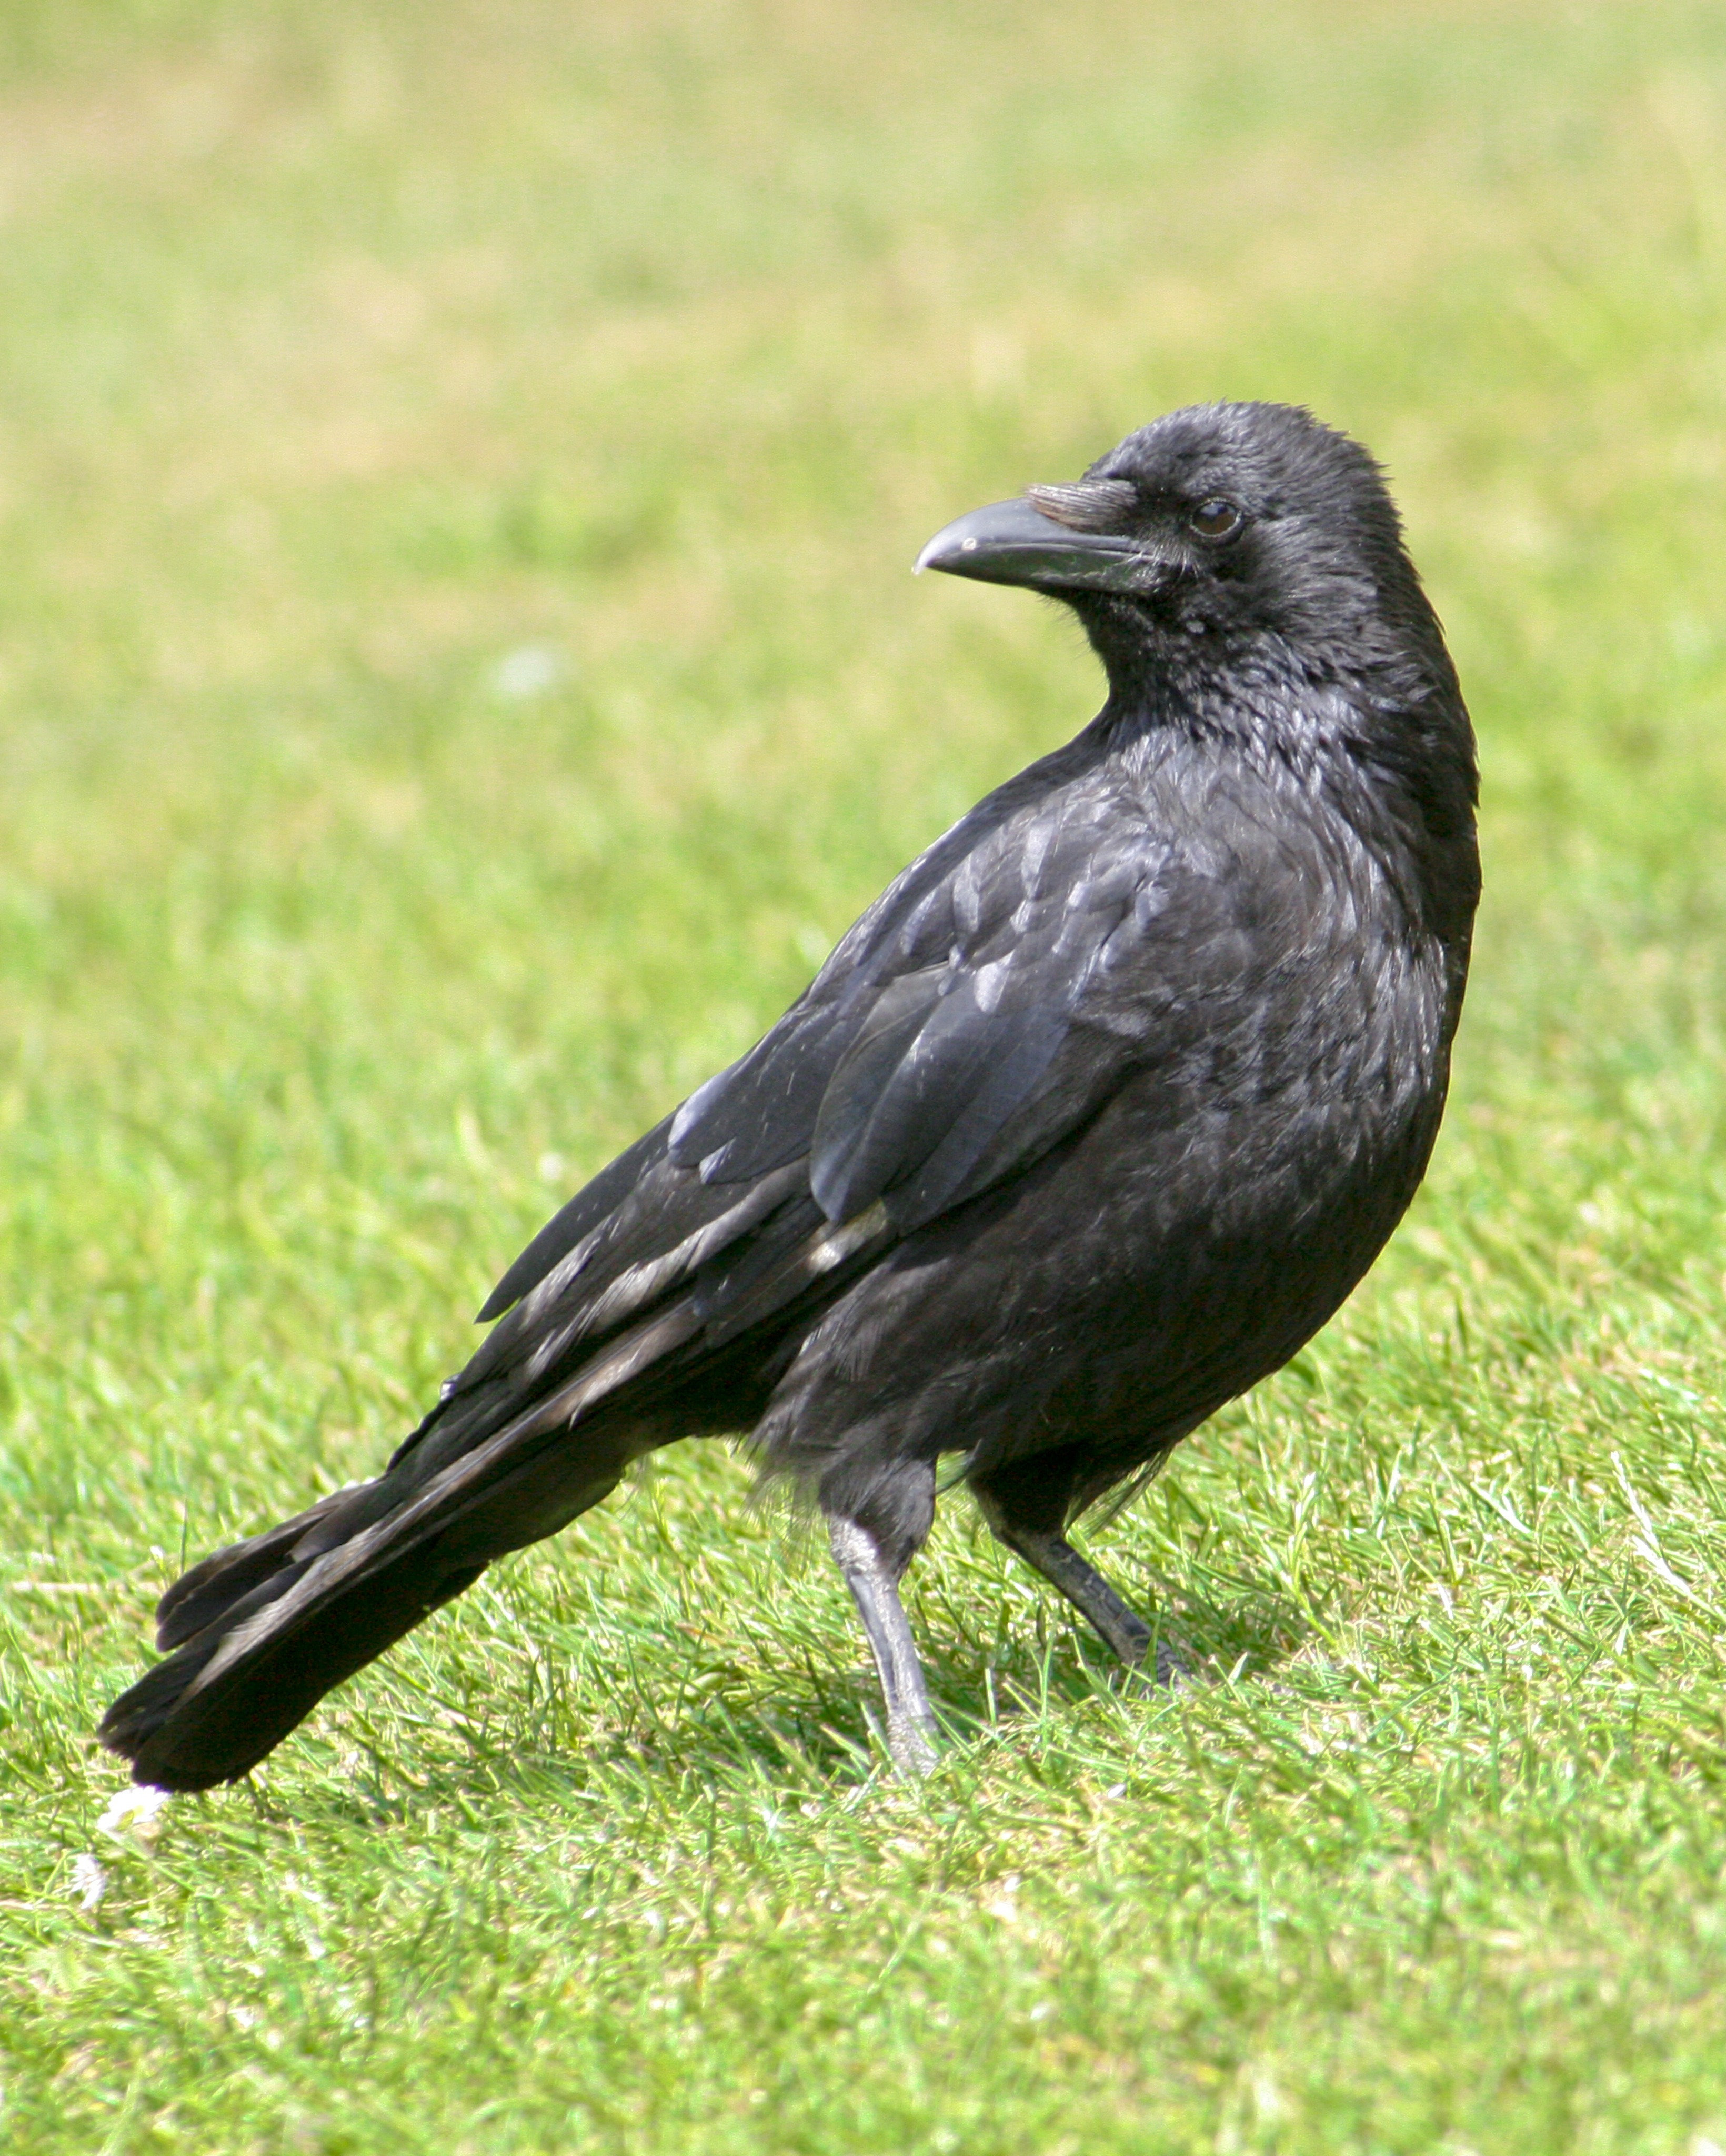
bird, wing, wildlife, standing, beak, black, fauna, crow, birds, feathers, rook, vertebrate, raven, blackbird, eurasian magpie, american crow, perching bird, crow like bird, acridotheres